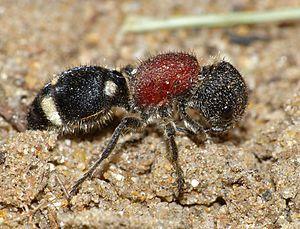
Les Mutillidae, ou mutillidés, communément appelés « fourmi de velours » en raison de leur apparence intermédiaire entre les fourmis et les guêpes, sont une famille d'hyménoptères.